Paula Jaraquemada

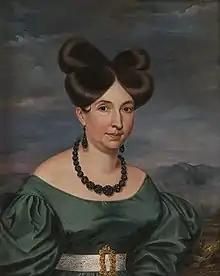
Paula Jaraquemada

Paula Jaraquemada Alquizar (1768–1851) was one of Chile's most outstanding patriots in the struggle for independence from Spain.